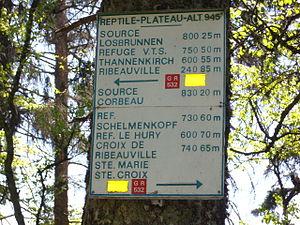
Le Taennchel est un sommet du massif des Vosges culminant à 989 mètres. Il s'élève dans l'Est de la France, dans le département du Haut-Rhin, à mi-chemin entre Strasbourg au nord et Mulhouse au sud, soit à une soixantaine de kilomètres de chacune des deux villes.